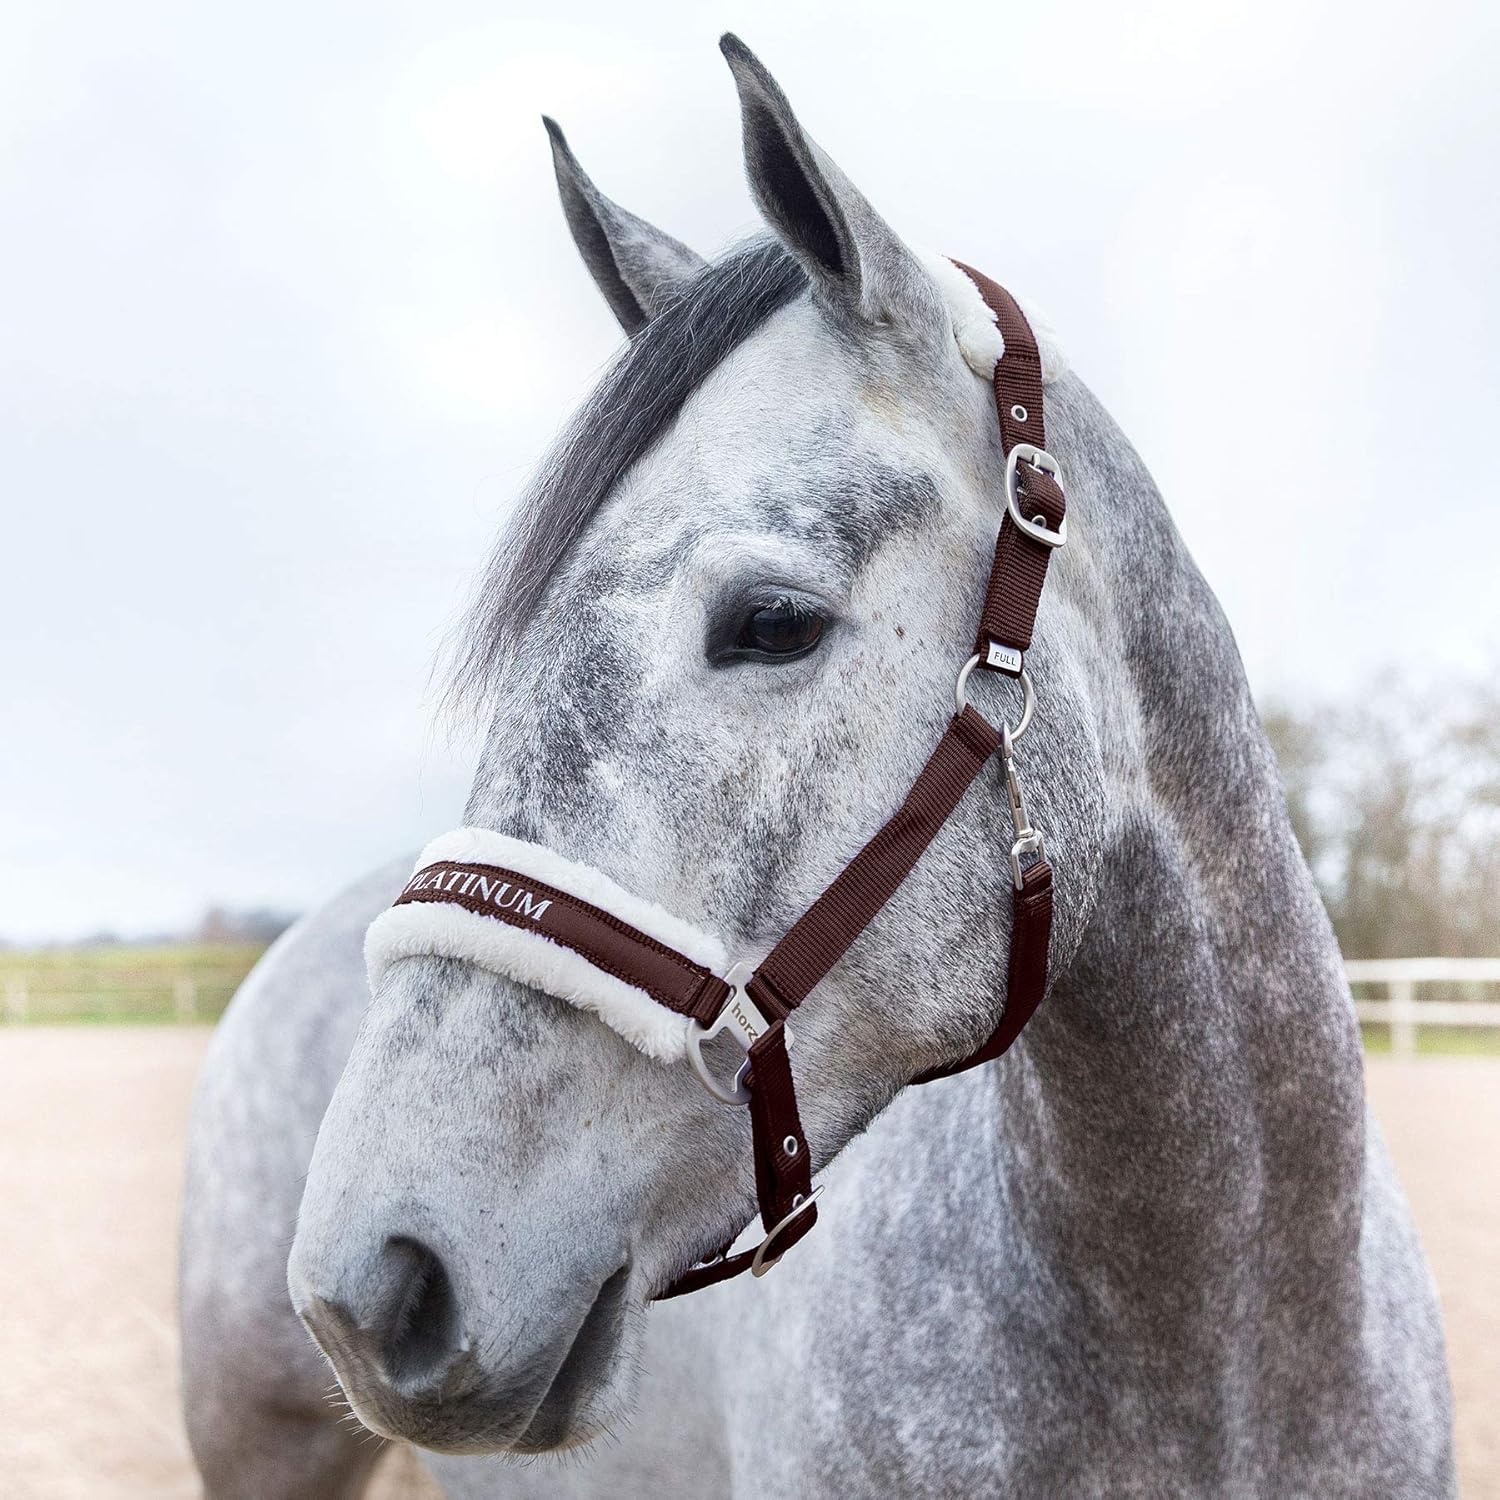
HORZE Howard Soft Fleece Padded Adjustable Polyester Horse Halter - Dark Brown - Cob
About this item Ultimate Comfort: Soft fleece padding on the noseband and headstall ensure the halter is comfortable for your horse, especially if they are sensitive to rubbing. Get The Perfect Fit: Every horse is unique so that’s why we’ve made the Howard Halter with easy-to-adjust straps at the nose and crown. This will guarantee a perfect fit for your horse. Other customers have commented that the halter runs large at your discretion, order a size smaller than you typically would. Long Lasting: Our halters are made with brushed nickel hardware and 100% polyester to make them extra durable and guarantee you get great value for your money. With this combination, our halters last much longer. Quick and Easy: Quickly adjustable straps help you get the perfect fit every time, and the snap closure at the throat makes it simple to put on and take off. Attractive Style: Available in a variety of colors for every style, the brushed nickel accents and the printed HORZE PLATINUM on the noseband give this halter an attractive design.
Brand: HORZE
Category: Sporting Goods > Outdoor Recreation > Equestrian > Horse Tack > Horse Halters